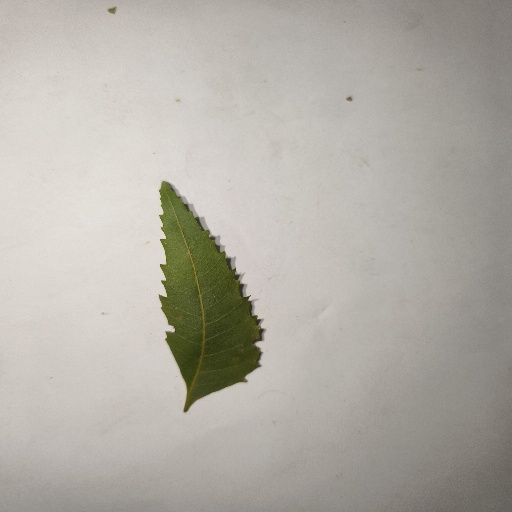
Species: Neem
Leaf condition: Healthy Leaf